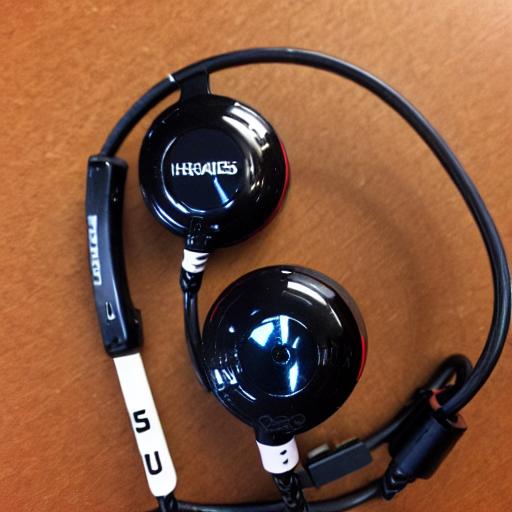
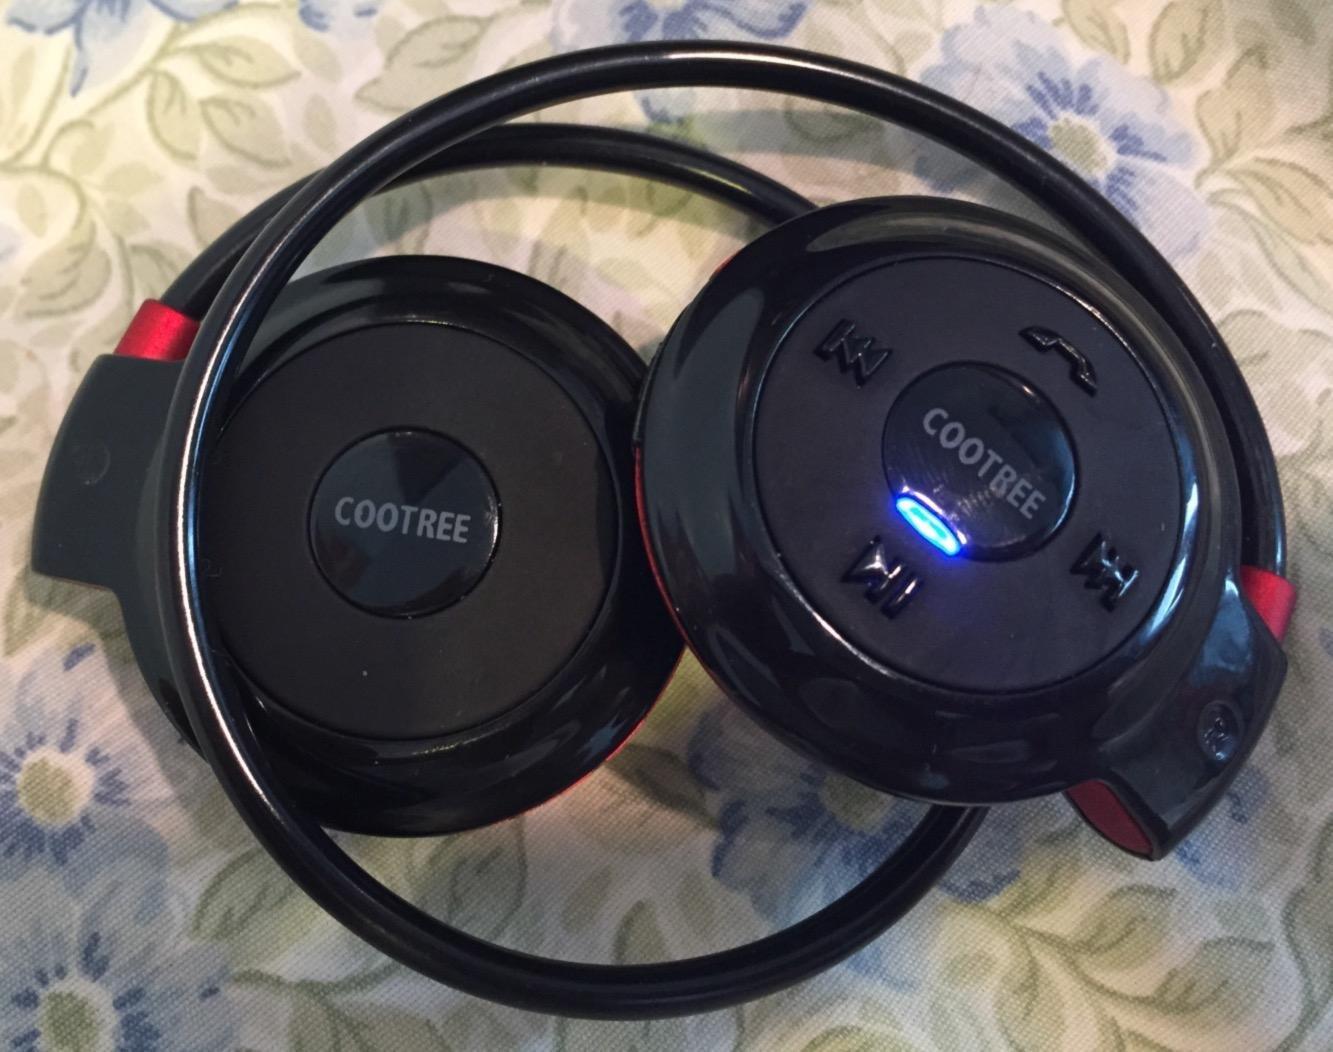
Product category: headphones
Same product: no